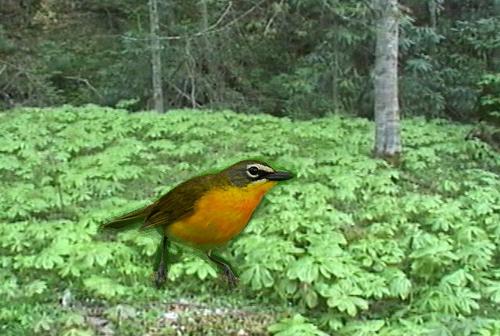
Bird species: Yellow_breasted_Chat
Bird type: landbird
Background: land